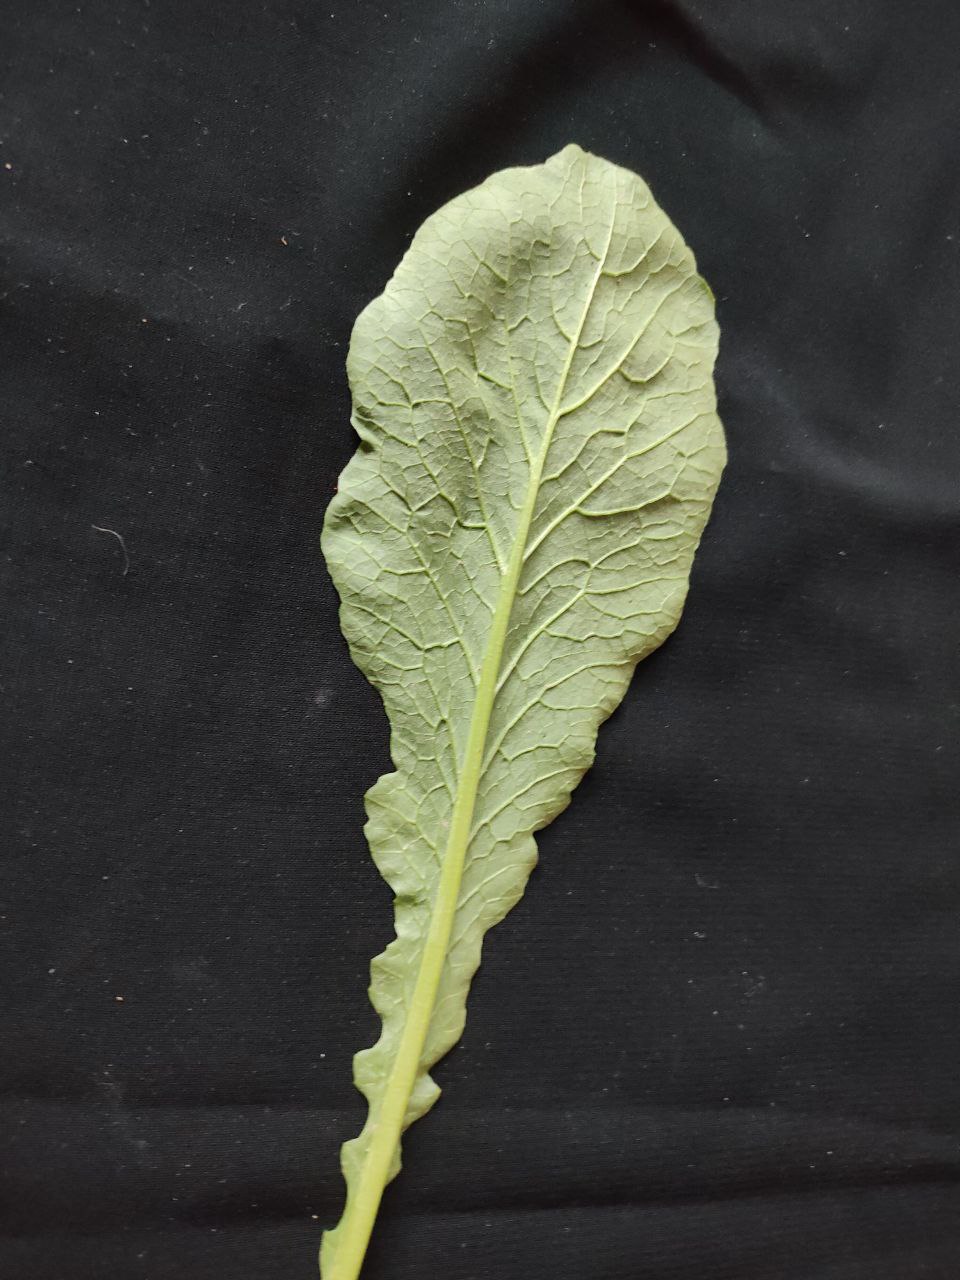
Label: Fresh leaf